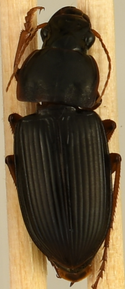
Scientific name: Harpalus pensylvanicus
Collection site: Blandy Experimental Farm Site (BLAN), plot BLAN_003